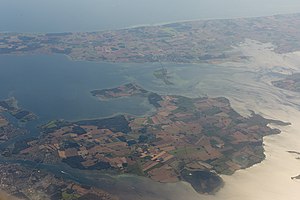
Tåsinge
Tåsinge set fra nordvest.
Luftfoto af Tåsinge.
Tåsinge er en ø i det Sydfynske Øhav med et areal på 70 km² og 6.146 indbyggere. Ligger i Svendborg Kommune.